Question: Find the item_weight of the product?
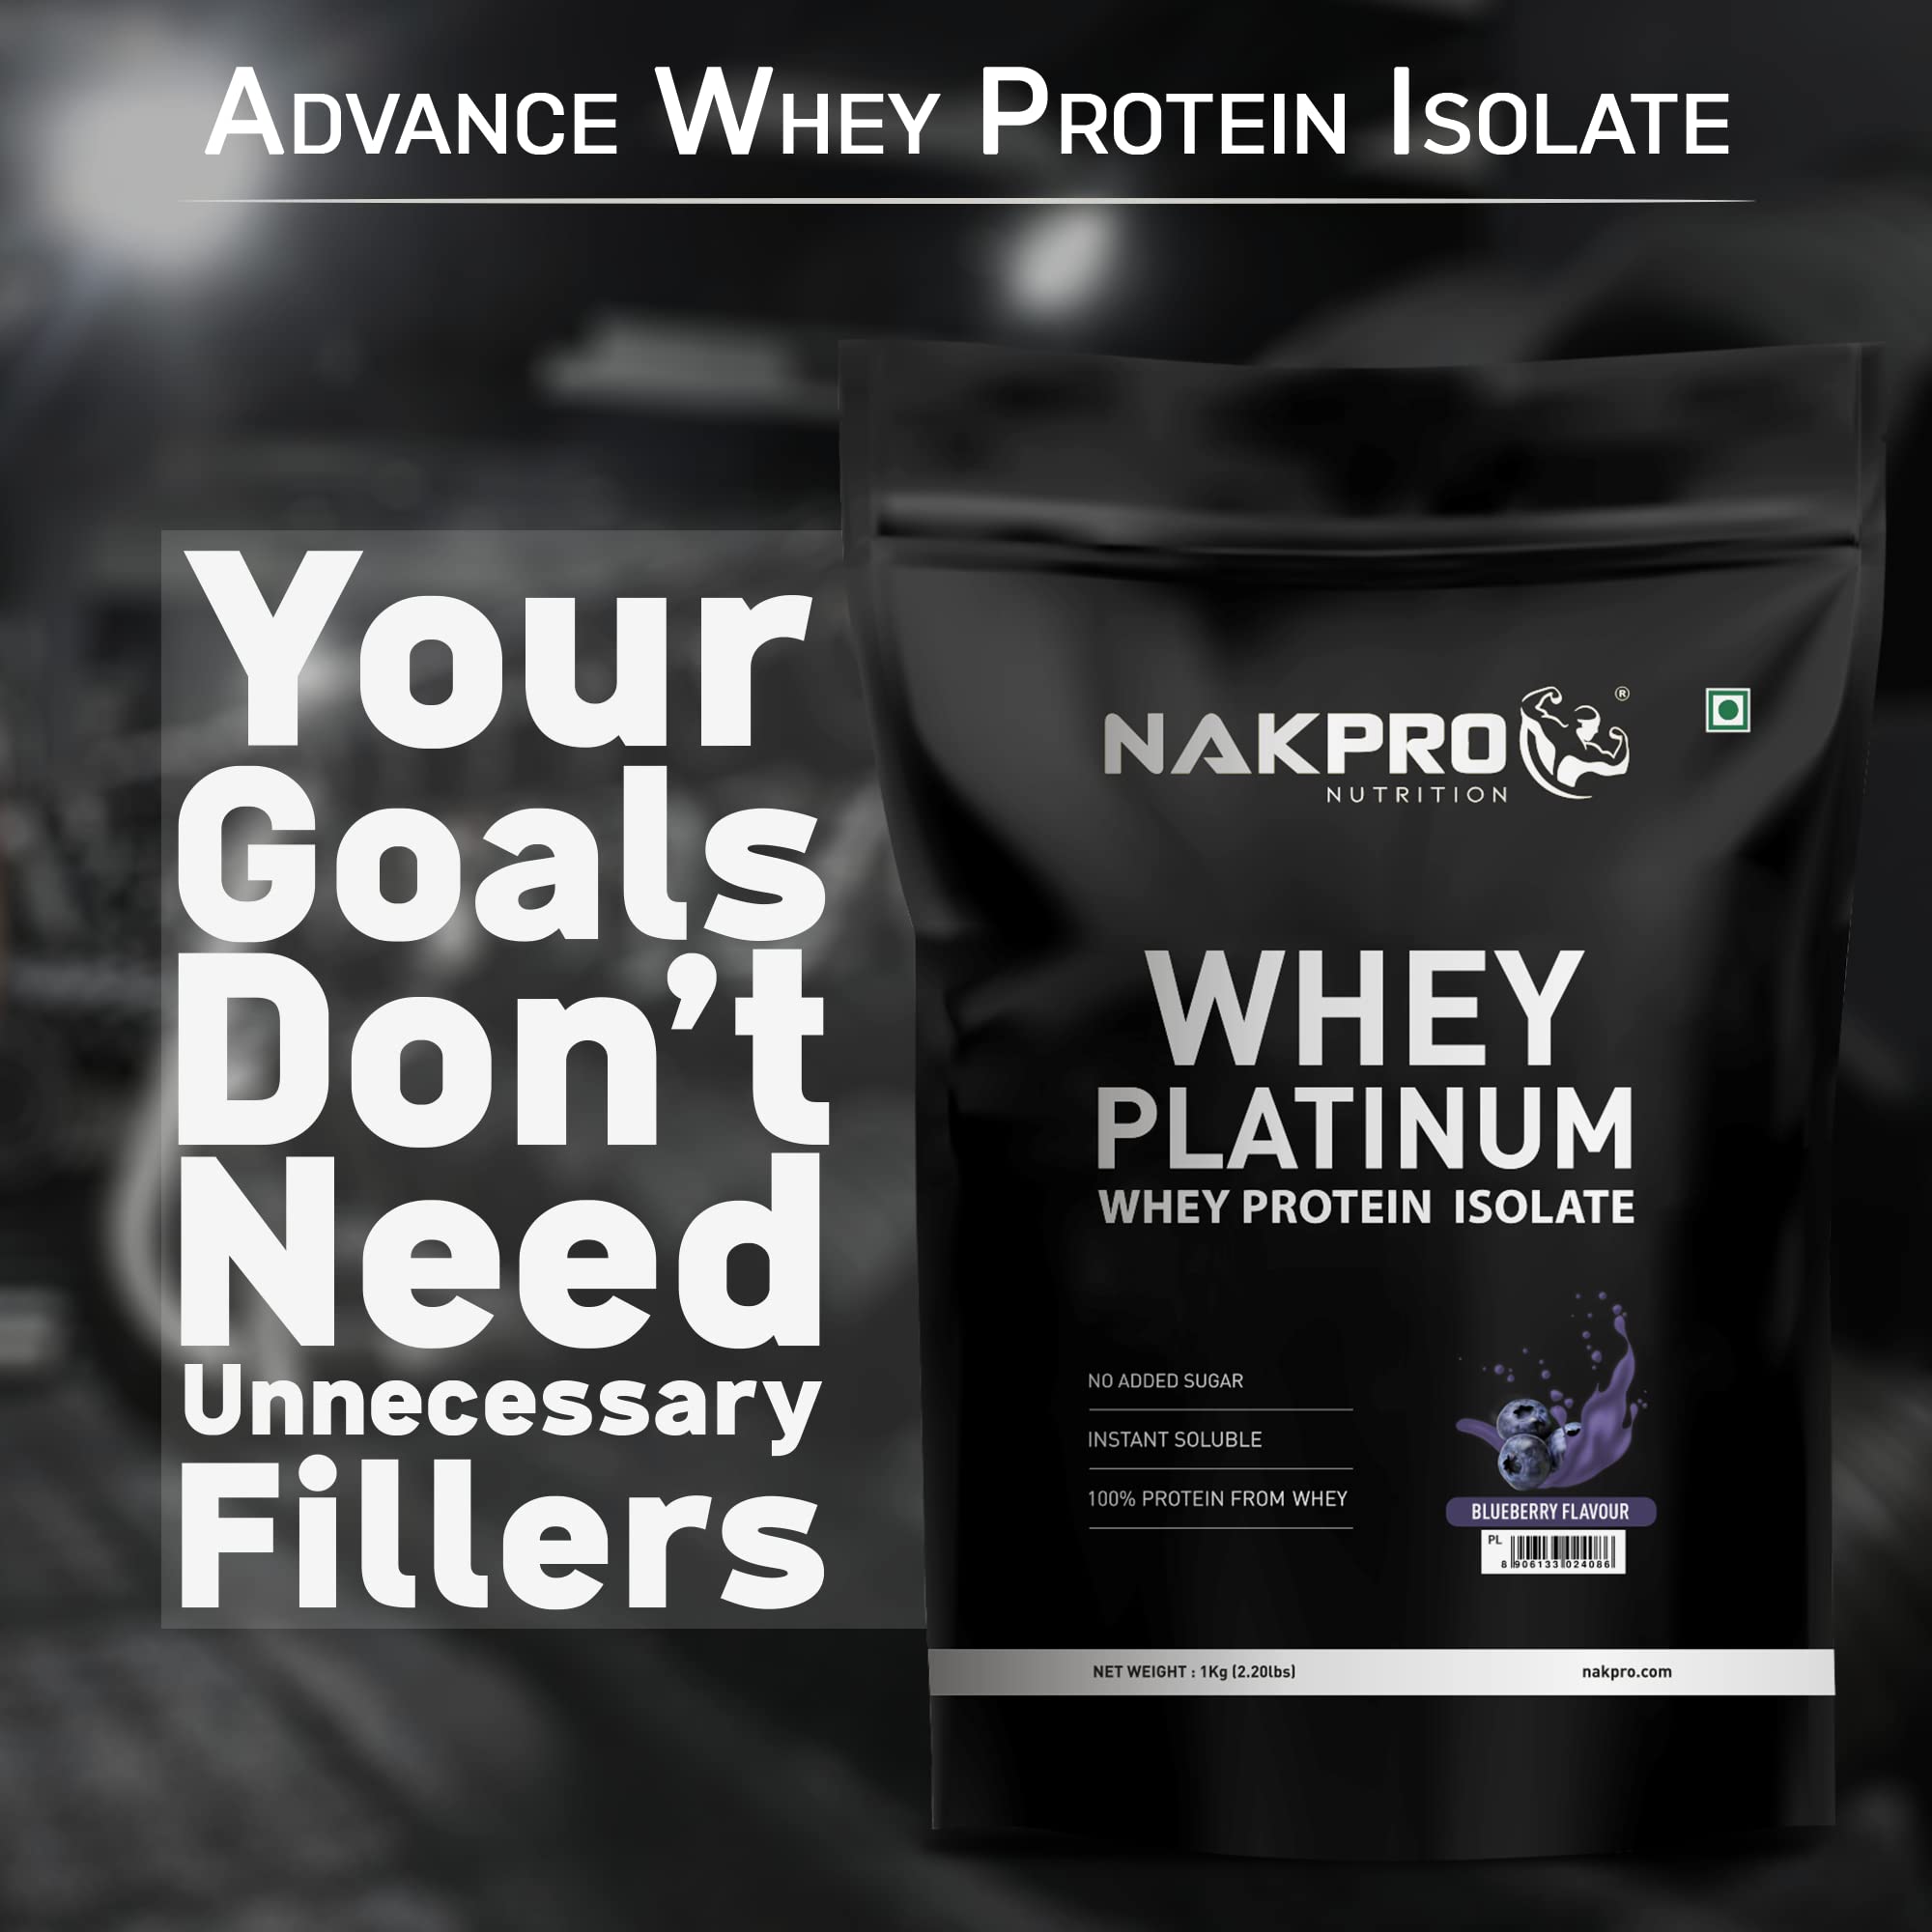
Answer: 2.2 pound